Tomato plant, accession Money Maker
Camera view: tilt-top (135 deg); turntable rotation: 150 degrees
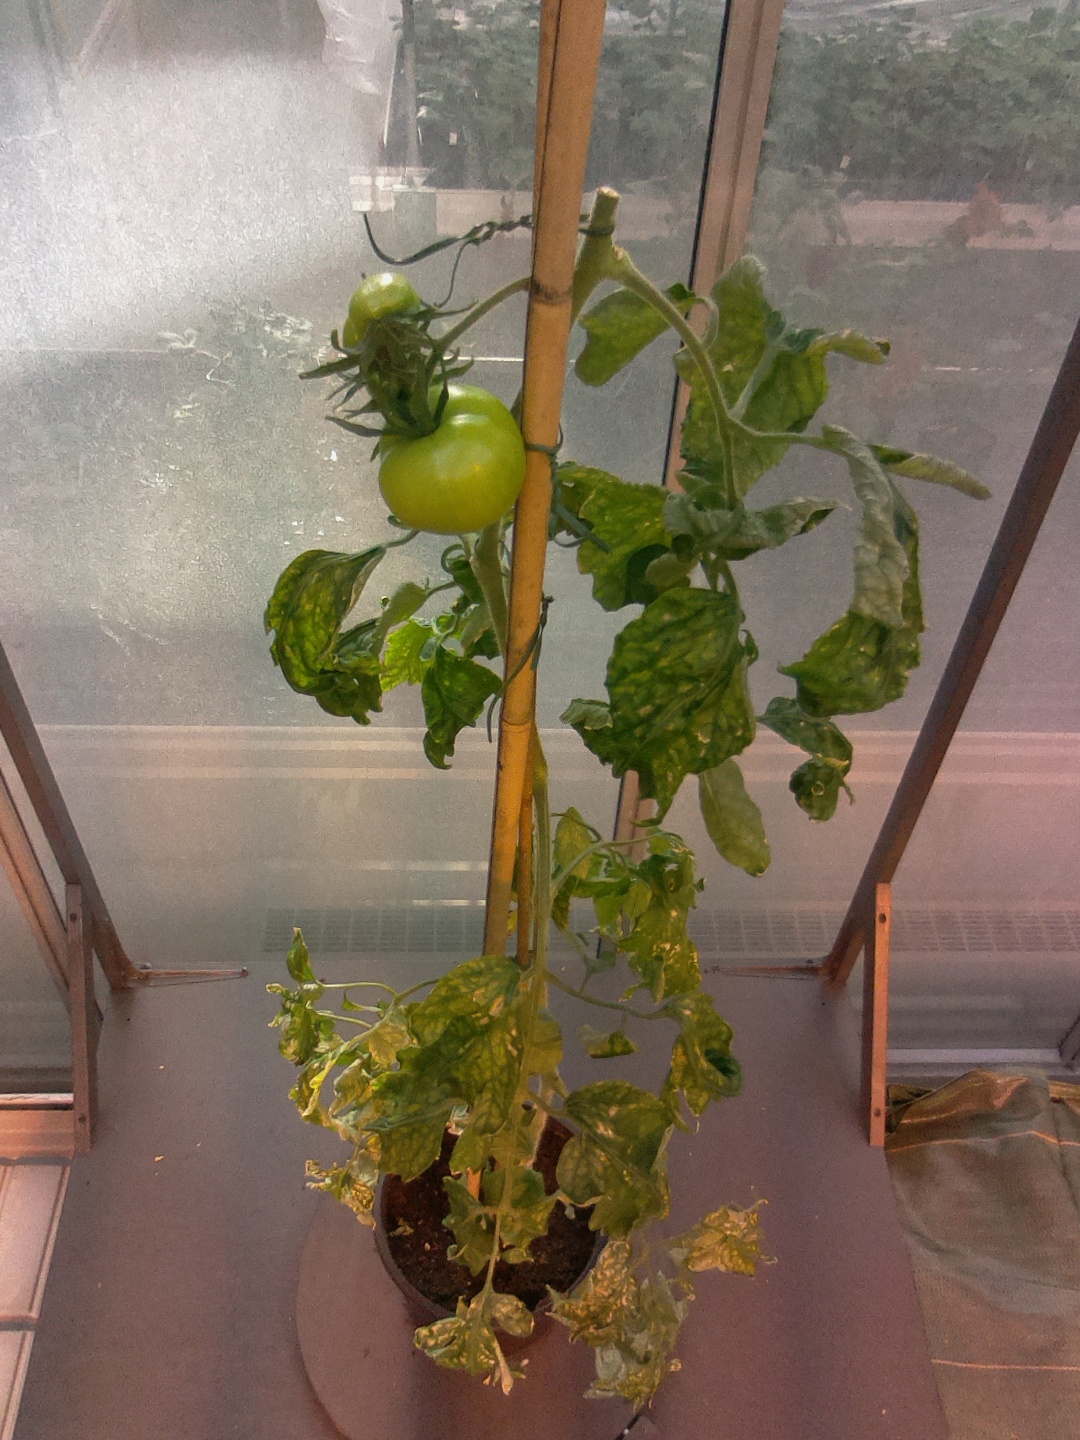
BBCH growth stage 78: 80% -90% of final fruit size